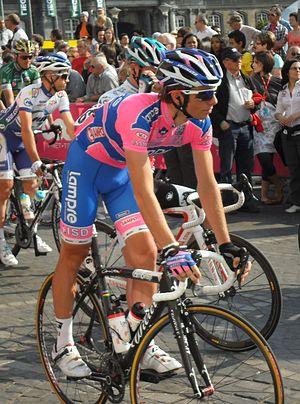
Daniele Pietropolli
Pietropolli ved Liège-Bastogne-Liège 2011
Daniele Pietropolli er en italiensk professionel cykelrytter, som siden 2010 har været på kontrakt med det professionelle cykelhold Lampre-Farnese Vini, nu UAE Team Emirates.